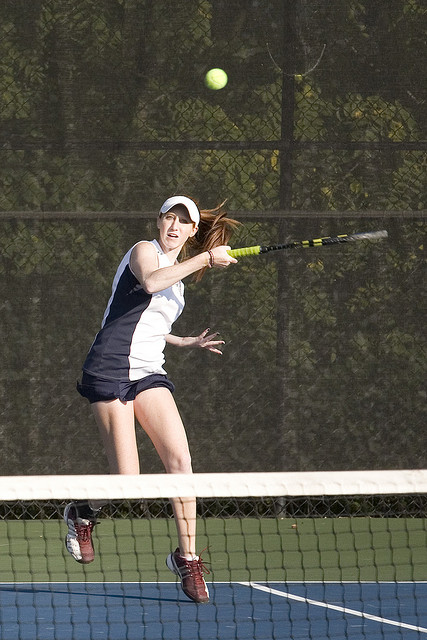
vận động viên tennis nữ đang cầm vợt tennis đỡ bóng cao